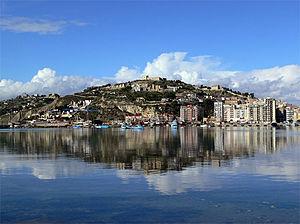
Licata est une ville italienne de la province d'Agrigente en Sicile.